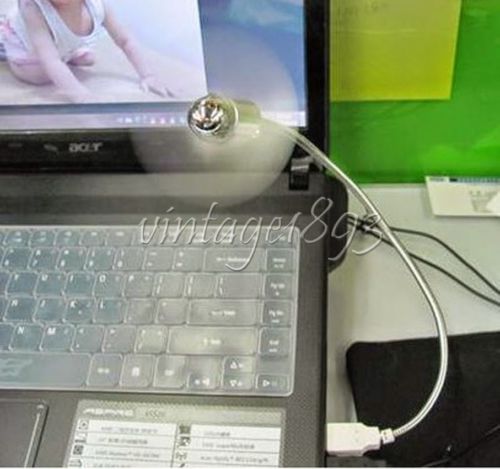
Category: fan